Christian pacifism

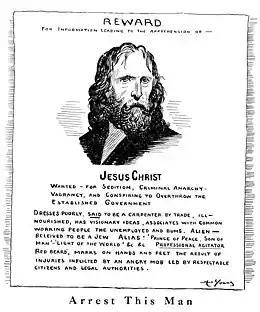
"Arrest This Man" (c. 1921) by Art Young

The Moravian Church historically adheres to the position of Christian pacifism, evidenced in atrocities such as the Gnadenhutten massacre, where the Lenape Moravian martyrs practiced nonresistance with their murderers, singing hymns until their execution by American revolutionaries.